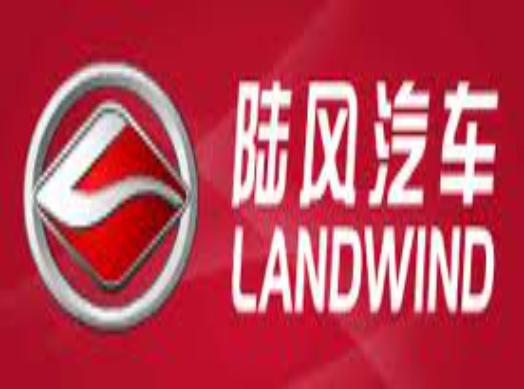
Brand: Landwind-3
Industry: Transportation